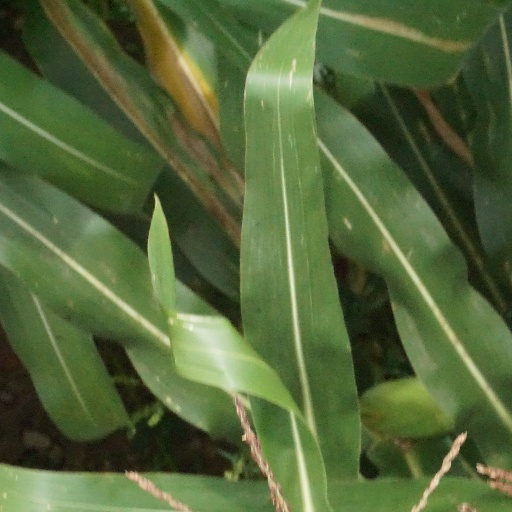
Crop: maize; corn